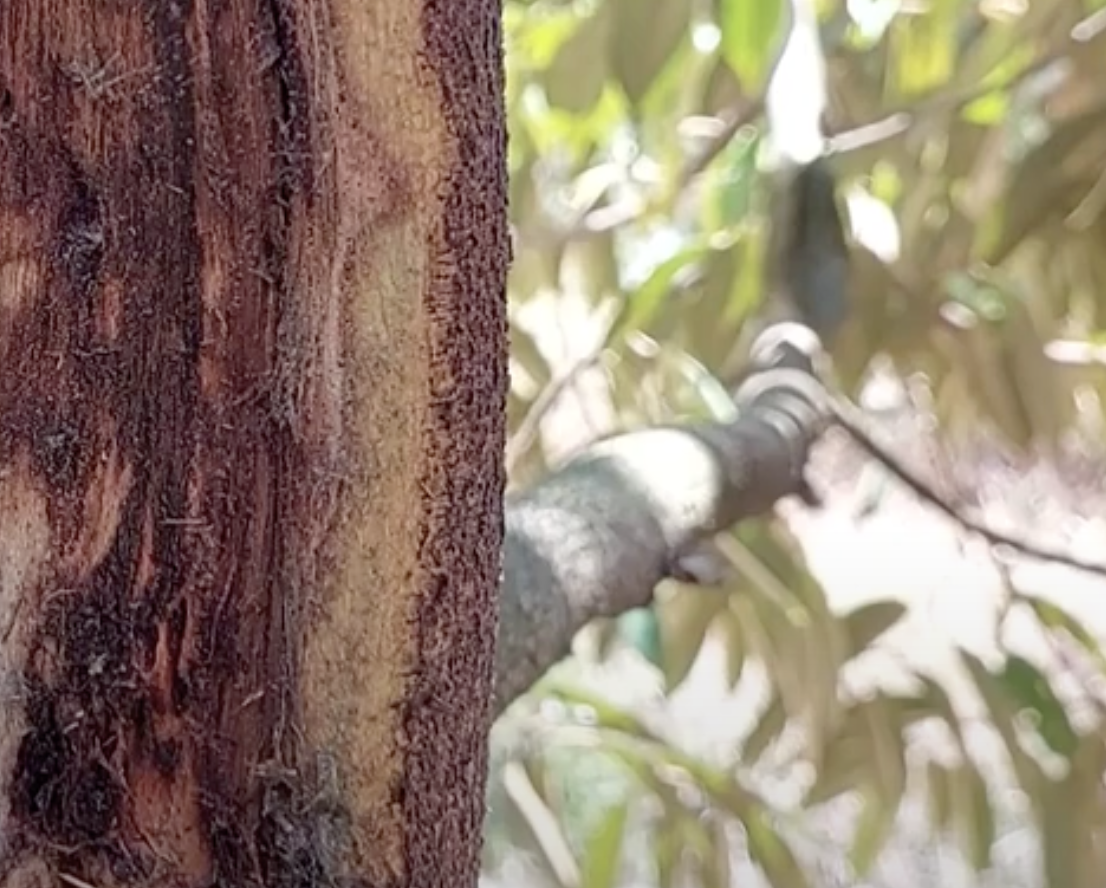
Label: stem_cracking_ gummosis